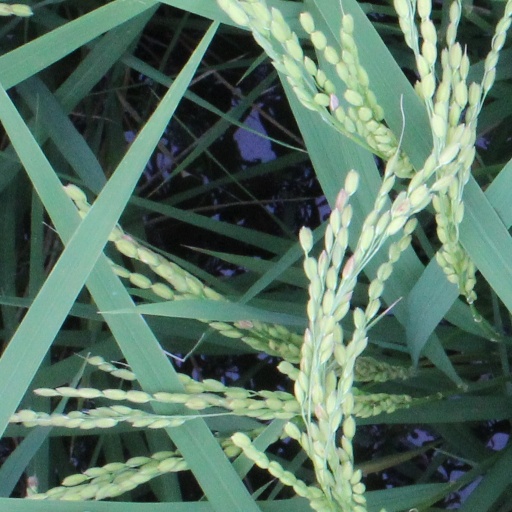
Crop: rice